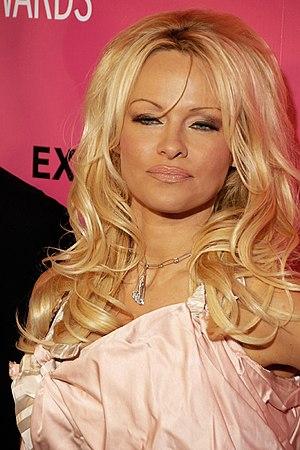
La dixième saison de Dancing with the Stars, émission américaine de télé réalité musicale, est commencé le 22 mars 2010 sur le réseau ABC et s'est terminé le 25 mai 2010. Cette émission est animée par Tom Bergeron et Brooke Burke.
Dancing with the Stars revient pour sa quinzième saison le 24 septembre 2012. Tom Bergeron et Brooke Burke Charvet reviennent en tant que présentateurs, tandis que Carrie Ann Inaba, Len Goodman, et Bruno Tonioli sont les juges.